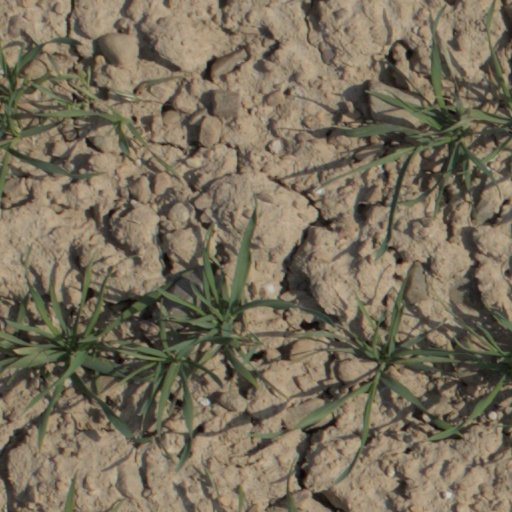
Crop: wheat